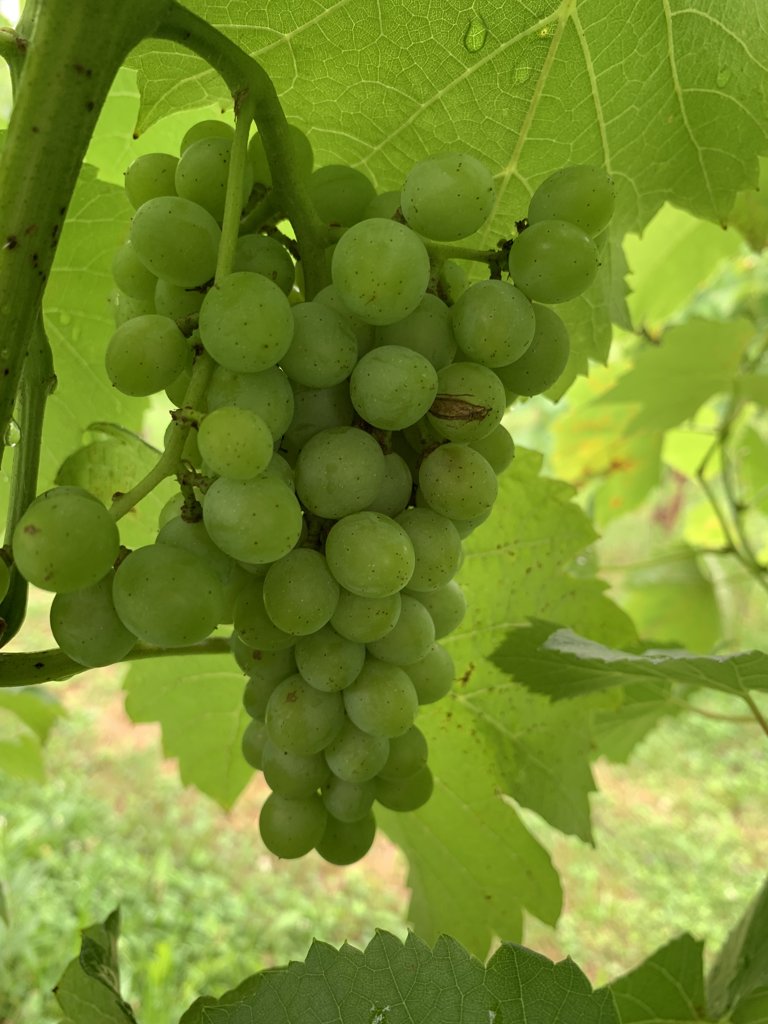
Berries visible: 64
Grape clusters: 1